Local government

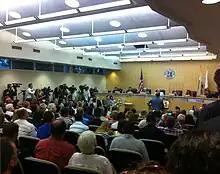
A city council meeting in Fullerton, California

The most important administrative layer of local government in Finland are the 311 municipalities, which may also call themselves towns or cities. They account for half of public spending. Spending is financed by municipal income tax, property tax, state subsidies, and other revenue.